HMS Daedalus (1826)

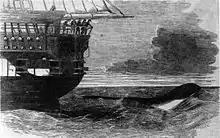
An original illustration of the reported sea serpent

On 6 August 1848, Captain McQuhae of "Daedalus" and several of his officers and crew (en route to St Helena) saw a sea serpent which was subsequently reported (and debated) in "The Times". The vessel sighted what they named as an enormous serpent between the Cape of Good Hope and St Helena (reported by the captain as ; off the coast of modern-day Namibia). The serpent was witnessed to have been swimming with of its head above the water, with "of body in a straight line on the surface", and observers estimated there was another of the creature underwater.